Domfreiheit

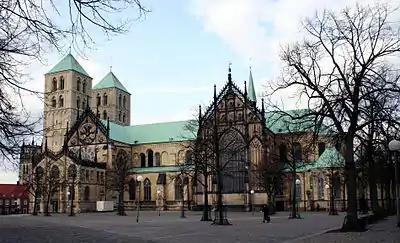
St.-Paulus-Dom in Münster in the Domplatz

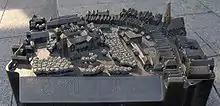
Model of the Domplatz and Prinzipalmarkt in Münster

In the Holy Roman Empire, the Domfreiheit (German: Cathedral Freedom) or Domimmunität (Cathedral Immunity) was the area immediately around the seat of the Bishop of a cathedral and its cathedral chapter, which was managed by the Domdechant; the English term is cathedral close. This area stretched only a few hundred metres from the outbuildings of the cathedral, at most, and was usually surrounded by a fortified wall (Domburg). They belonged to the secular domain or Hochstift of the bishop.